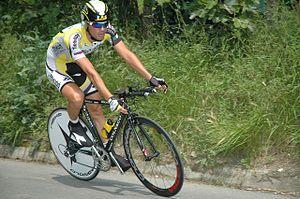
Ricardo Serrano González est un coureur cycliste espagnol.